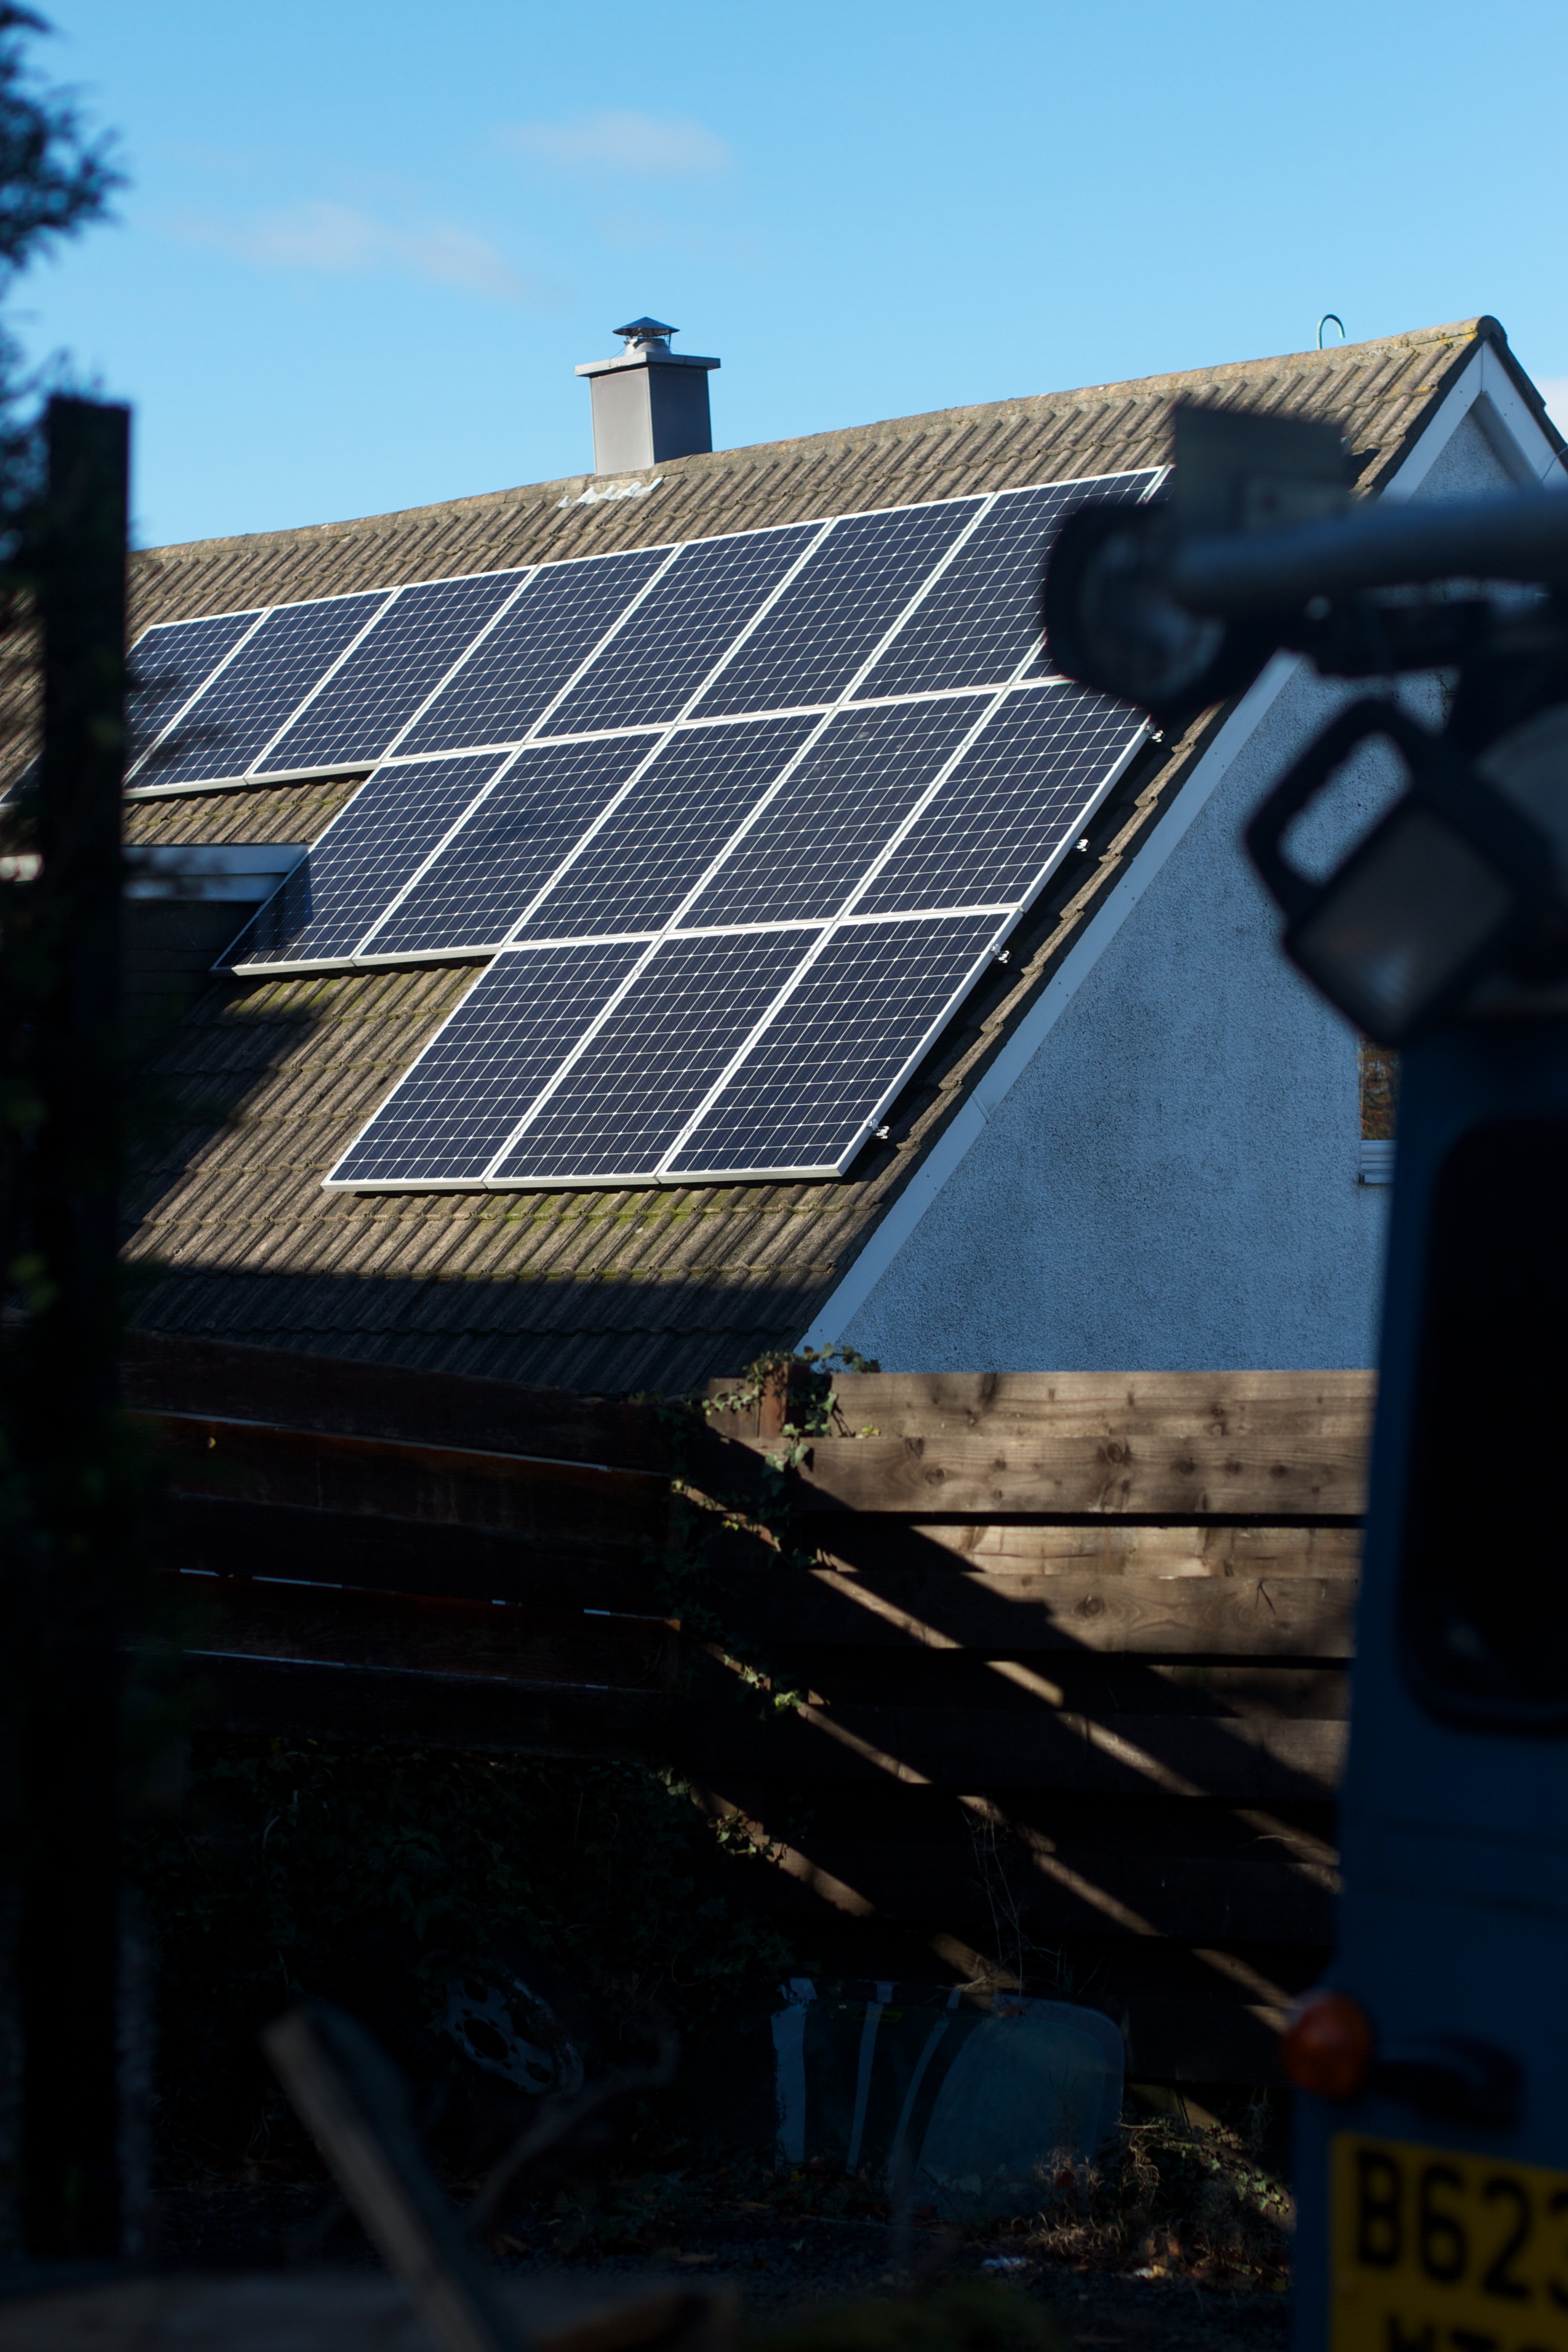
technology, sunlight, blue, energy, cool image, solar power